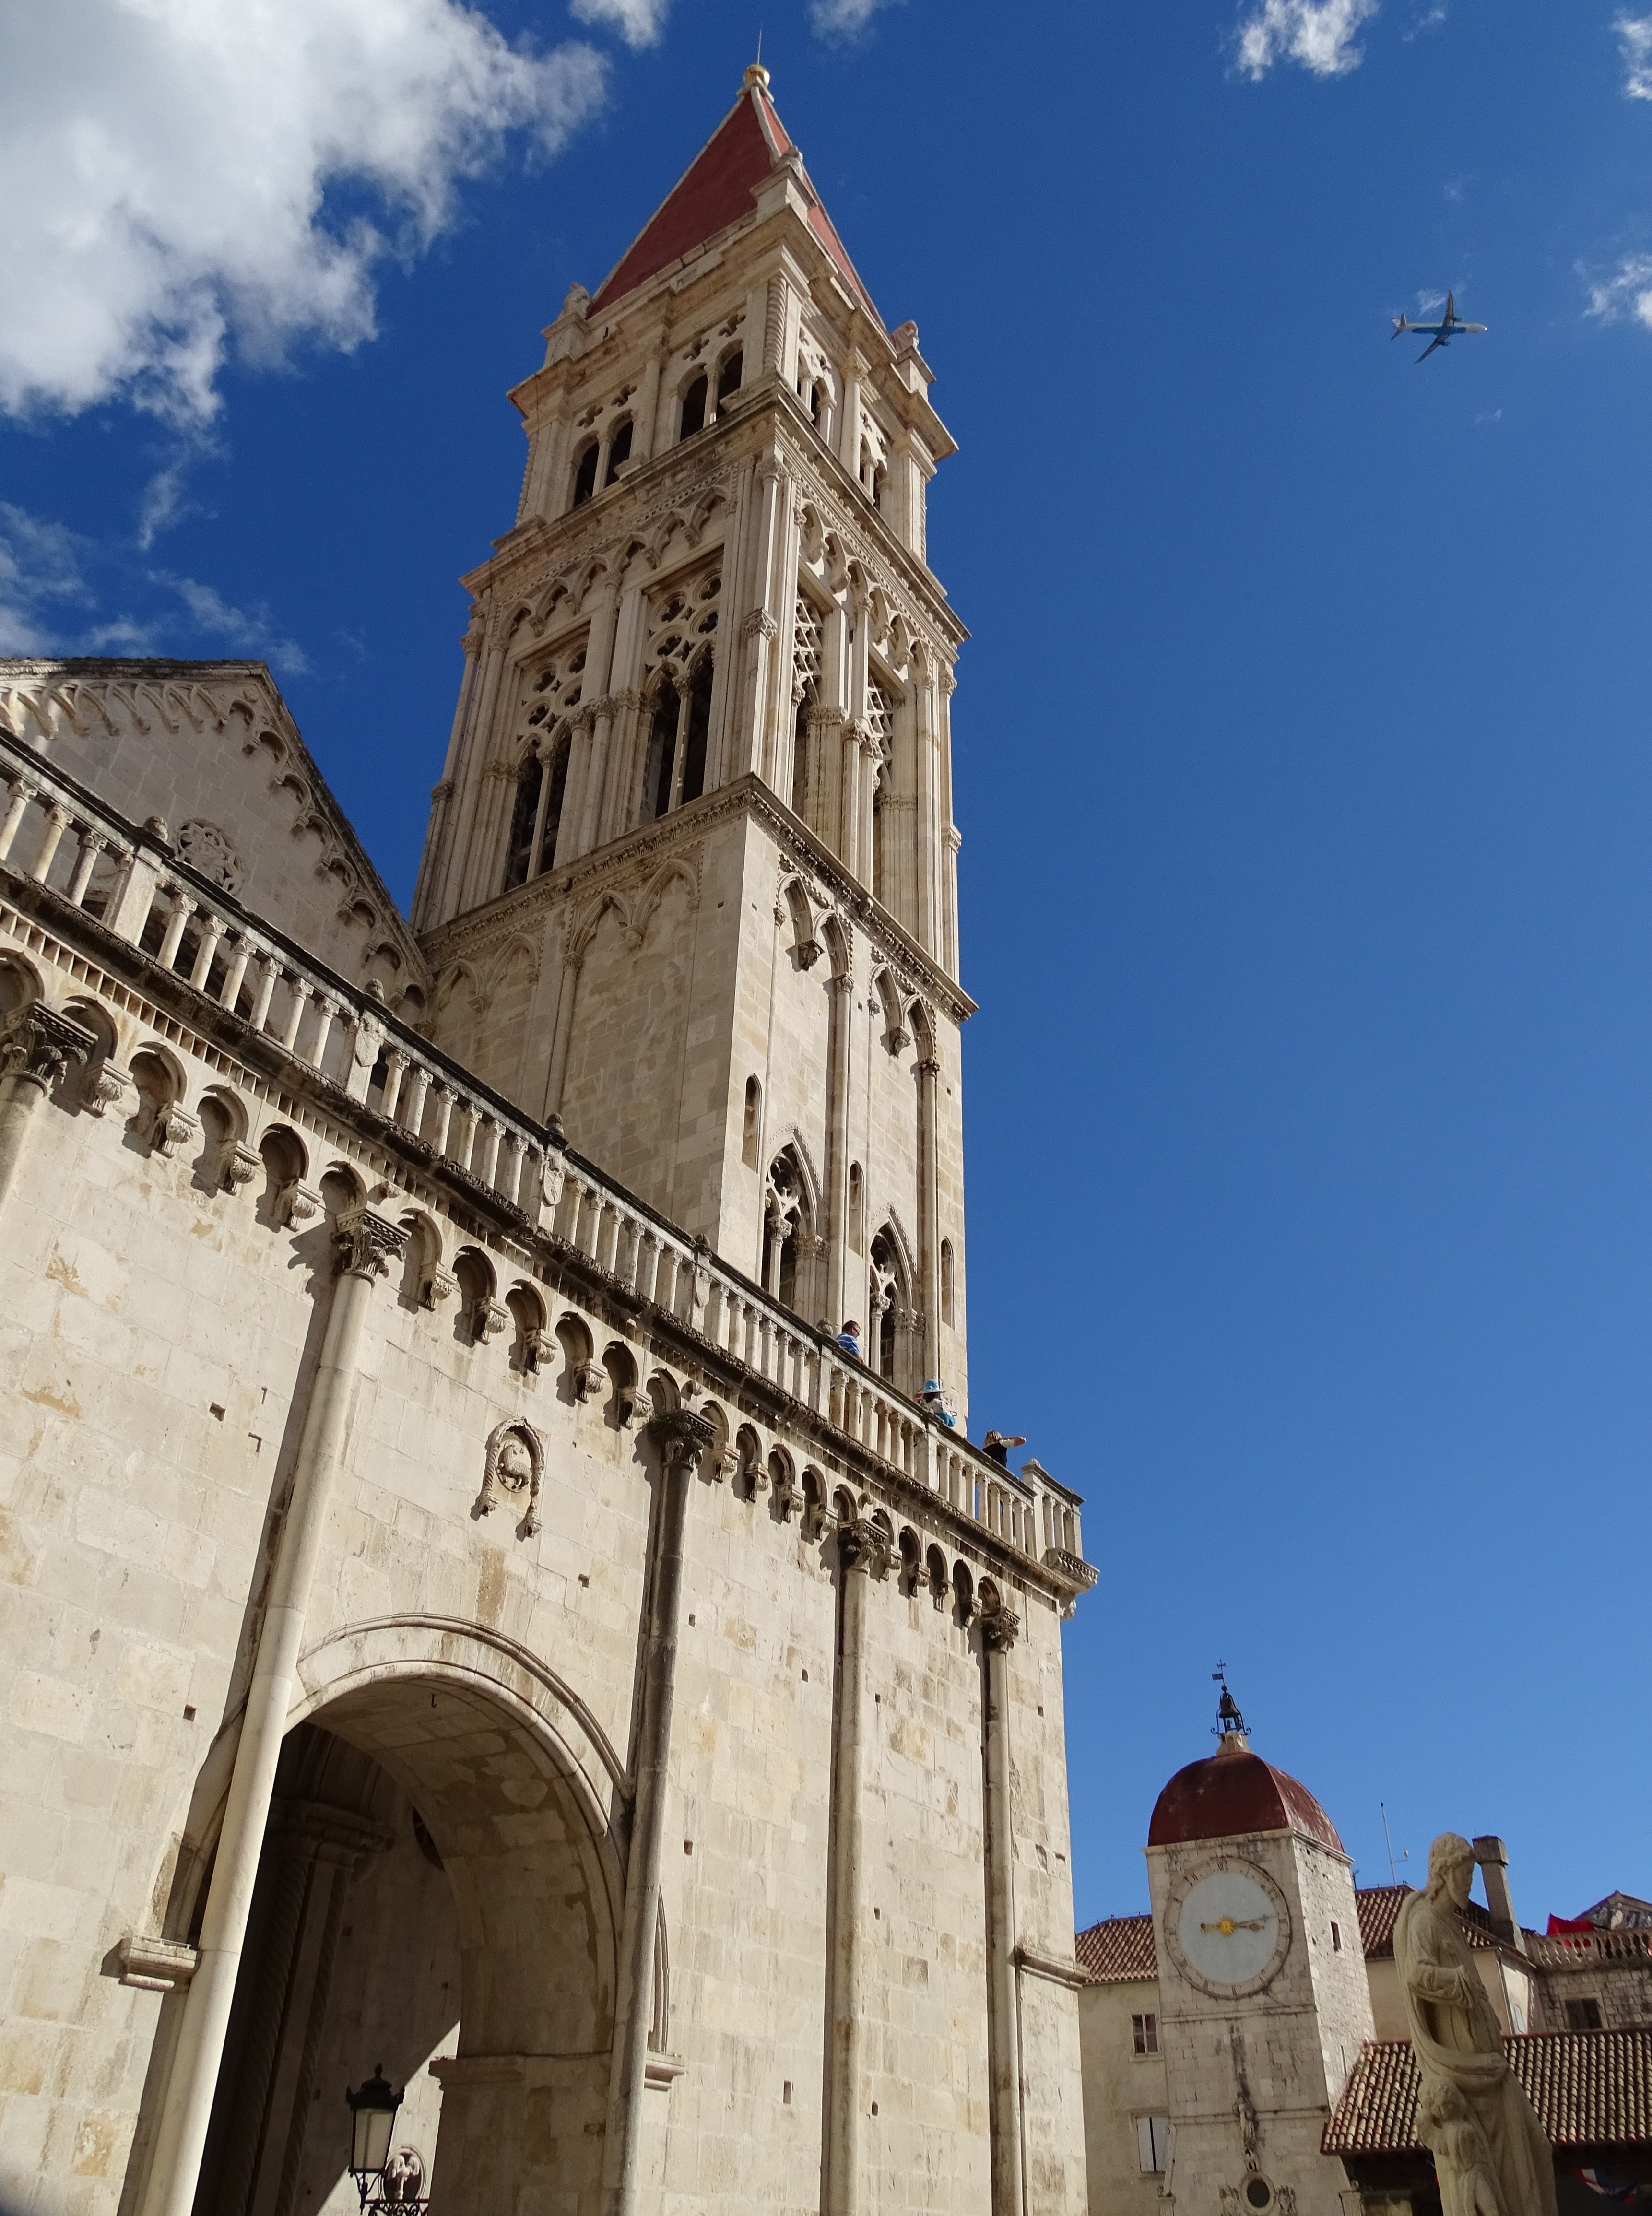
architecture, town, building, europe, tower, landmark, facade, church, cathedral, place of worship, bell tower, croatia, spire, steeple, unesco, basilica, historically, trogir, historic site, ancient history